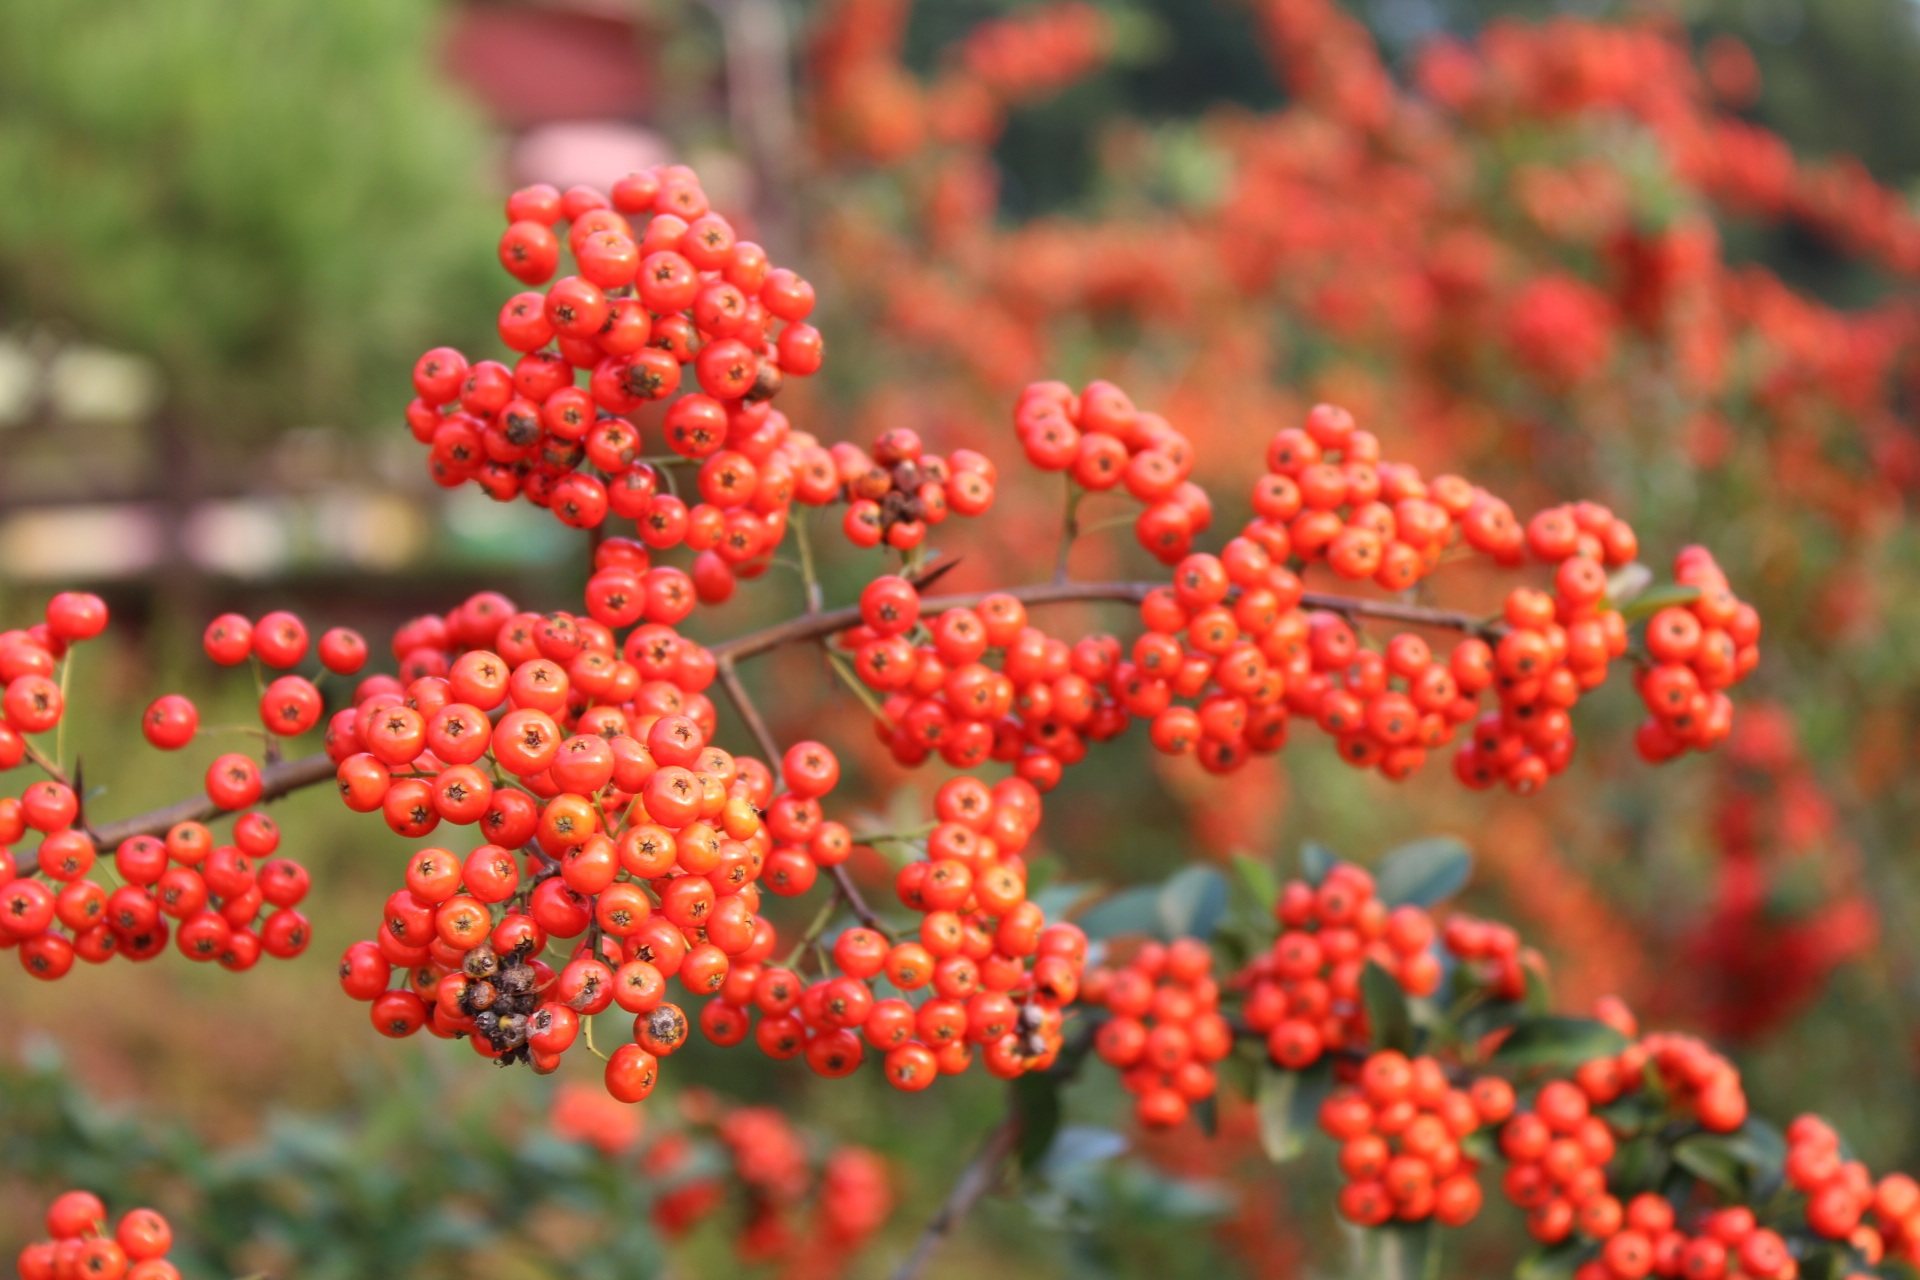
forest, plant, wood, fruit, berry, flower, food, harvest, produce, autumn, flora, shrub, viburnum, rowan, sorbus, flowering plant, fruit trees, cloudberry, land plant, schisandra